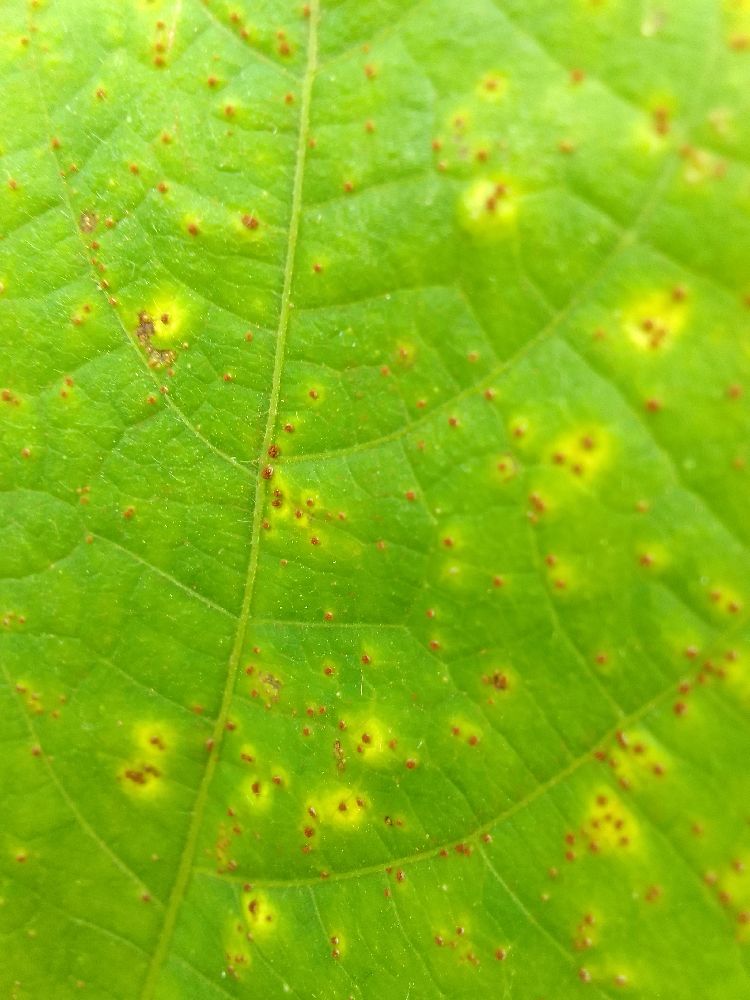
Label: rust